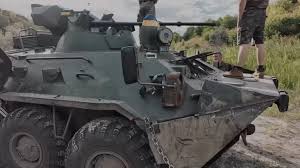
Label: BTR